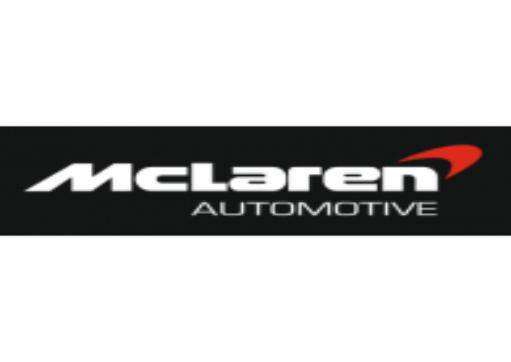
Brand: mclaren
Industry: Transportation